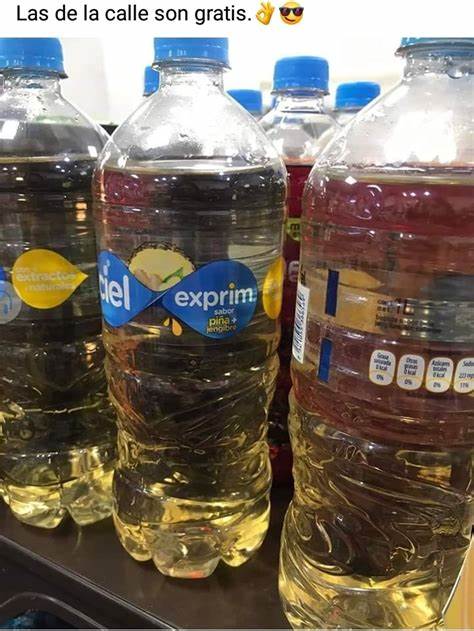
Waste category: plastic